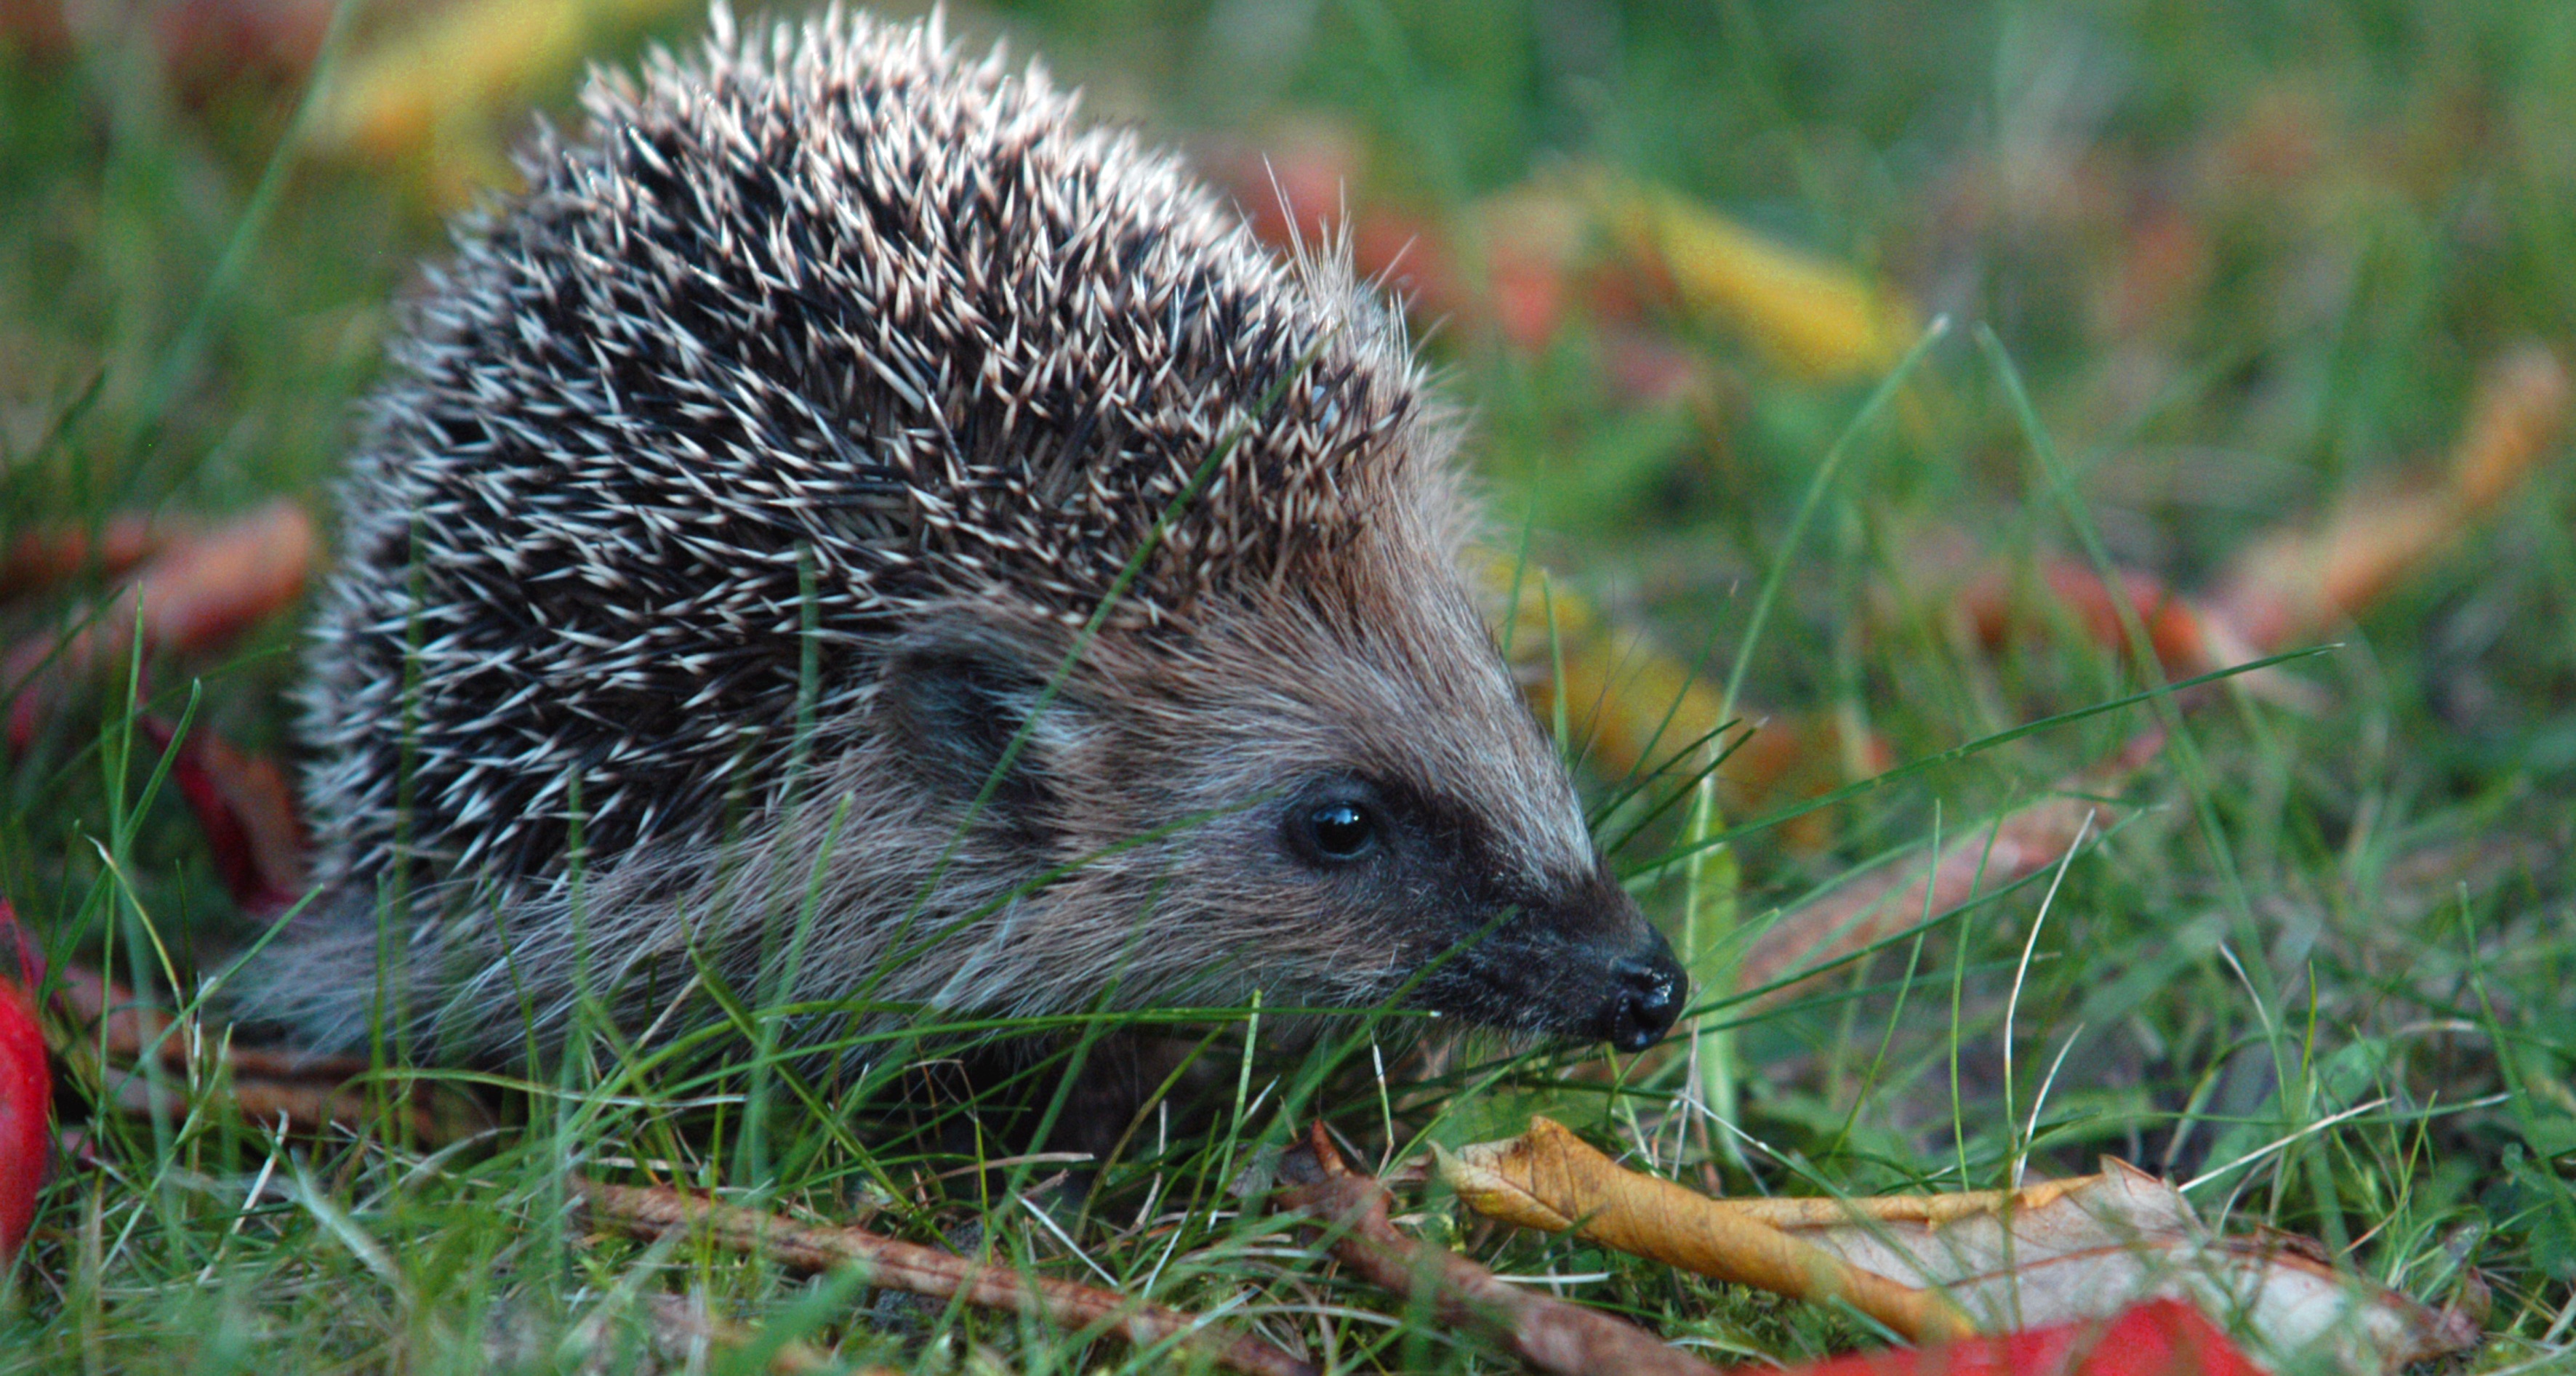
grass, prickly, wildlife, autumn, mammal, rodent, fauna, whiskers, snout, hedgehog, spur, organism, hannah, porcupine, echidna, erinaceidae, domesticated hedgehog, terrestrial animal